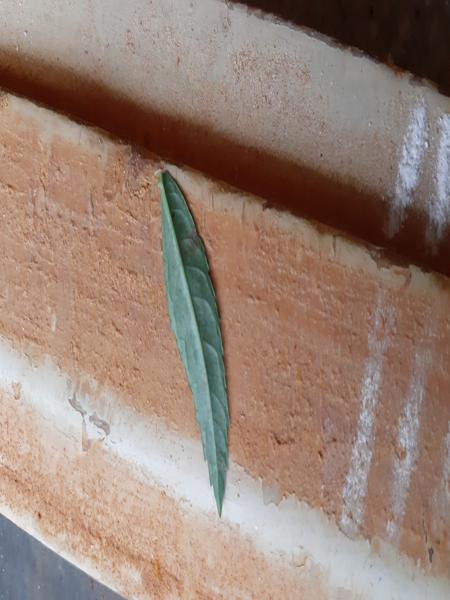
Plant: Marigold